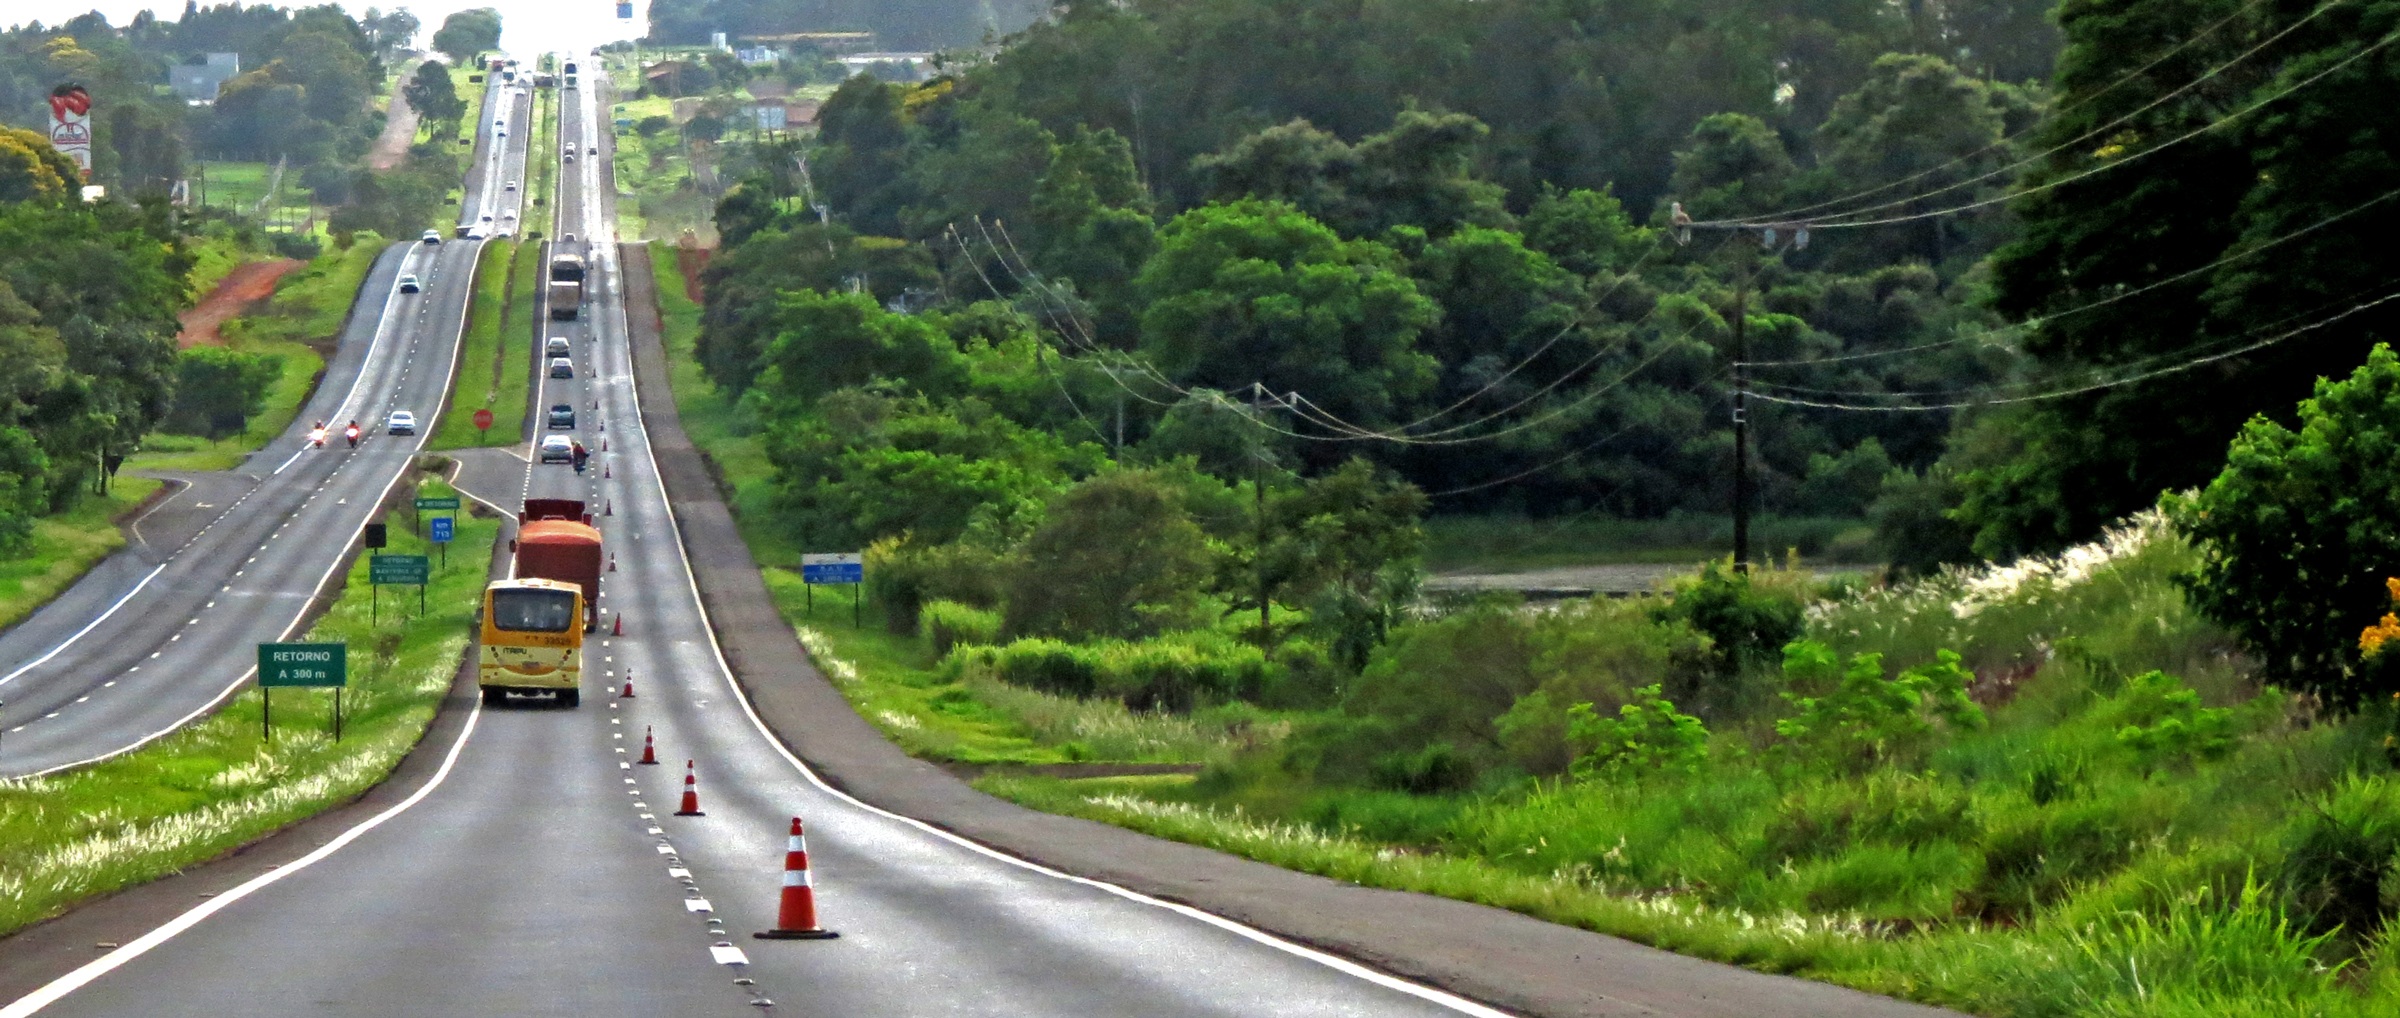
forest, path, road, highway, asphalt, transport, green, ride, lane, infrastructure, parana, mountain pass, rent a car, nonbuilding structure, controlled access highway, br 277